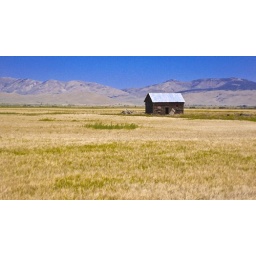
another house in the wheat field